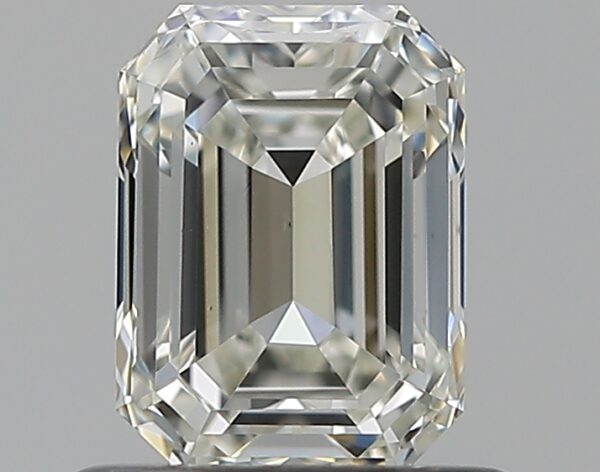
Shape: emerald
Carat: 0.75
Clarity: VS1
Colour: J
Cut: EX
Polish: VG
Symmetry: VG
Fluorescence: N
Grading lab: GIA
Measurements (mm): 5.86 x 4.34 x 2.98